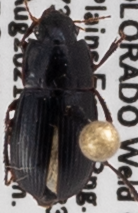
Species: Harpalus ellipsis
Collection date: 2021-08-18
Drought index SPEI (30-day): -1.69
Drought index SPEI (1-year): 0.17
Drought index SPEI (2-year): -0.54